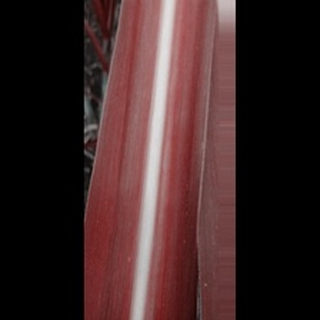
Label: sugarcane_yellow_leaf_disease